Nobody Knows Anybody

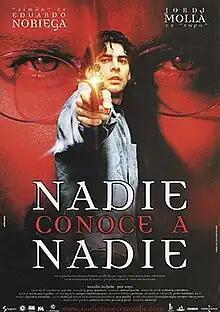
Theatrical release poster

Nobody Knows Anybody is a 1999 Spanish-French thriller film directed by Mateo Gil, based on the novel by Juan Bonilla. It stars Eduardo Noriega and Jordi Mollá alongside Natalia Verbeke and Paz Vega.